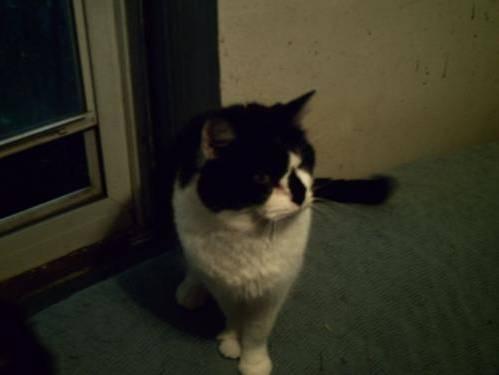
cat